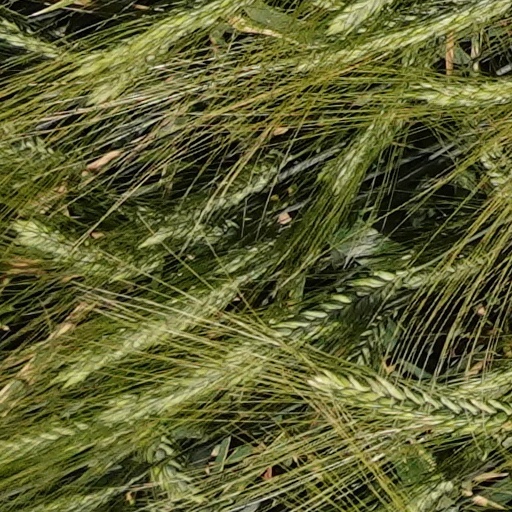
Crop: wheat